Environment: real
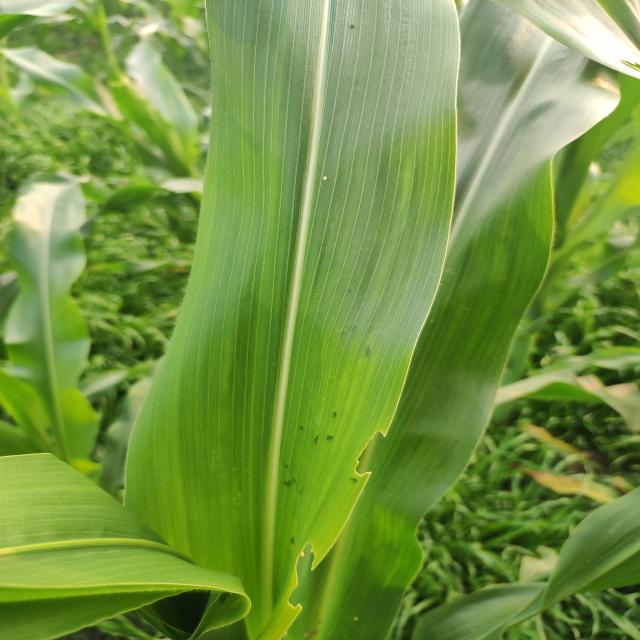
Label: fall_armyworm